Knitting needle cap

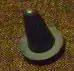
A knitting needle cap for a single needle

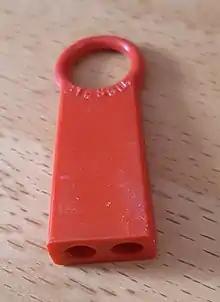
A cap for two needles

A knitting needle cap, also known as a point protector, is a cover placed on the tip of a knitting needle that is being used for a knitting project that is resting. The cap prevents stitches from coming off the ends of needles. Before it became common for straight needles to have a cap at one end, pairs of "needle guards" made of wood or cork and linked with a spring or leather strip, were used to stop stitches slipping off the needles while not in use.